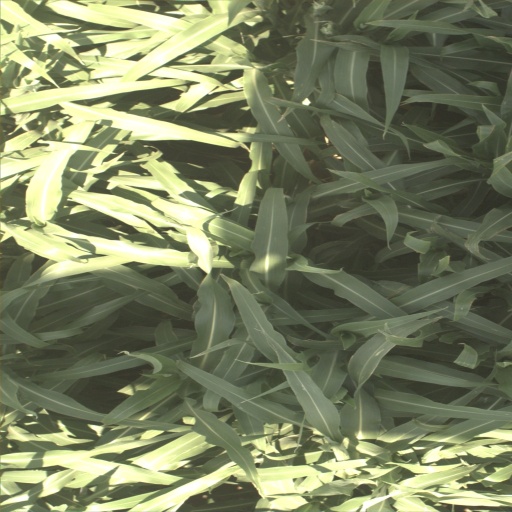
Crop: sorghum